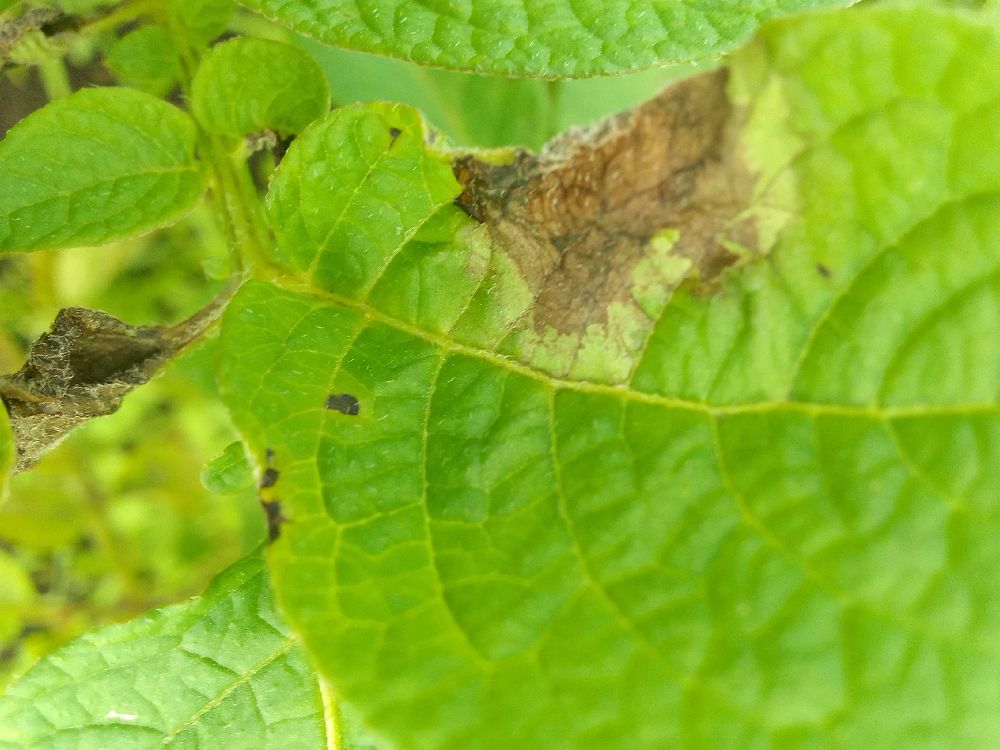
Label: Late blight